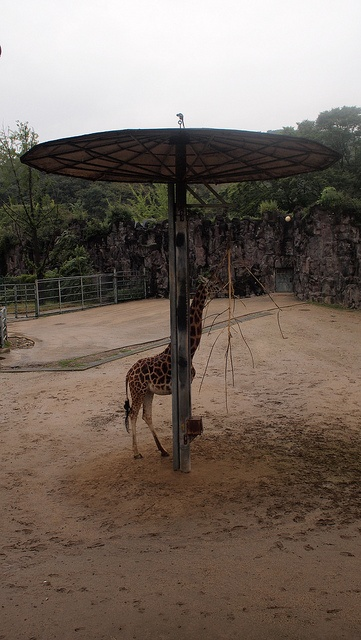
A giraffe standing under an umbrella on a dirt field.
The giraffe is standing under a umbrella.
A giraffe is standing under an umbrella.
a giraffe that is walking around on some dirt
A giraffe standing next to a pole under a umbrella